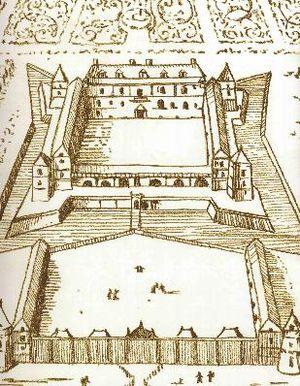
Vue du premier château de Versailles. Vignette d'une gravure des ""Maisons royalles et remarquables aux environs de Paris"" (Bibliothèque nationale, Département des estampes)"
Philibert Le Roy était un architecte et ingénieur militaire français qui s'illustra dans les styles baroque et classique, et marquera le règne du roi Louis XIII.